157th Street station

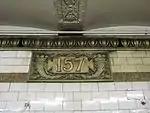
Ceramic cartouche with number "157"

This station was part of the original subway, and has two side platforms and two tracks. The station is served by the 1 at all times and is between 168th Street to the north and 145th Street to the south.